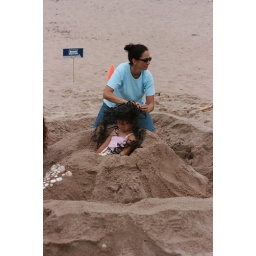
Mermaid in sand castle